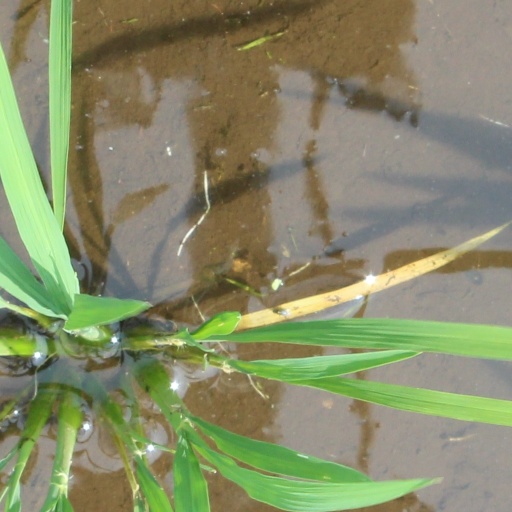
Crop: rice